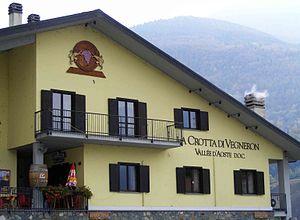
Chambave (AO): cave cooperative Crotta di Vegneron
Le vignoble de la Vallée d'Aoste est un vignoble italien de la Vallée d'Aoste, dans les Alpes, grosso modo entre le Mont Blanc et le haut Canavais et entre le Cervin, le mont Rose et le Grand Paradis, dont la production de vin de montagne bénéficie d'une appellation d'origine contrôlée italienne DOC depuis le 30 juillet 1985.